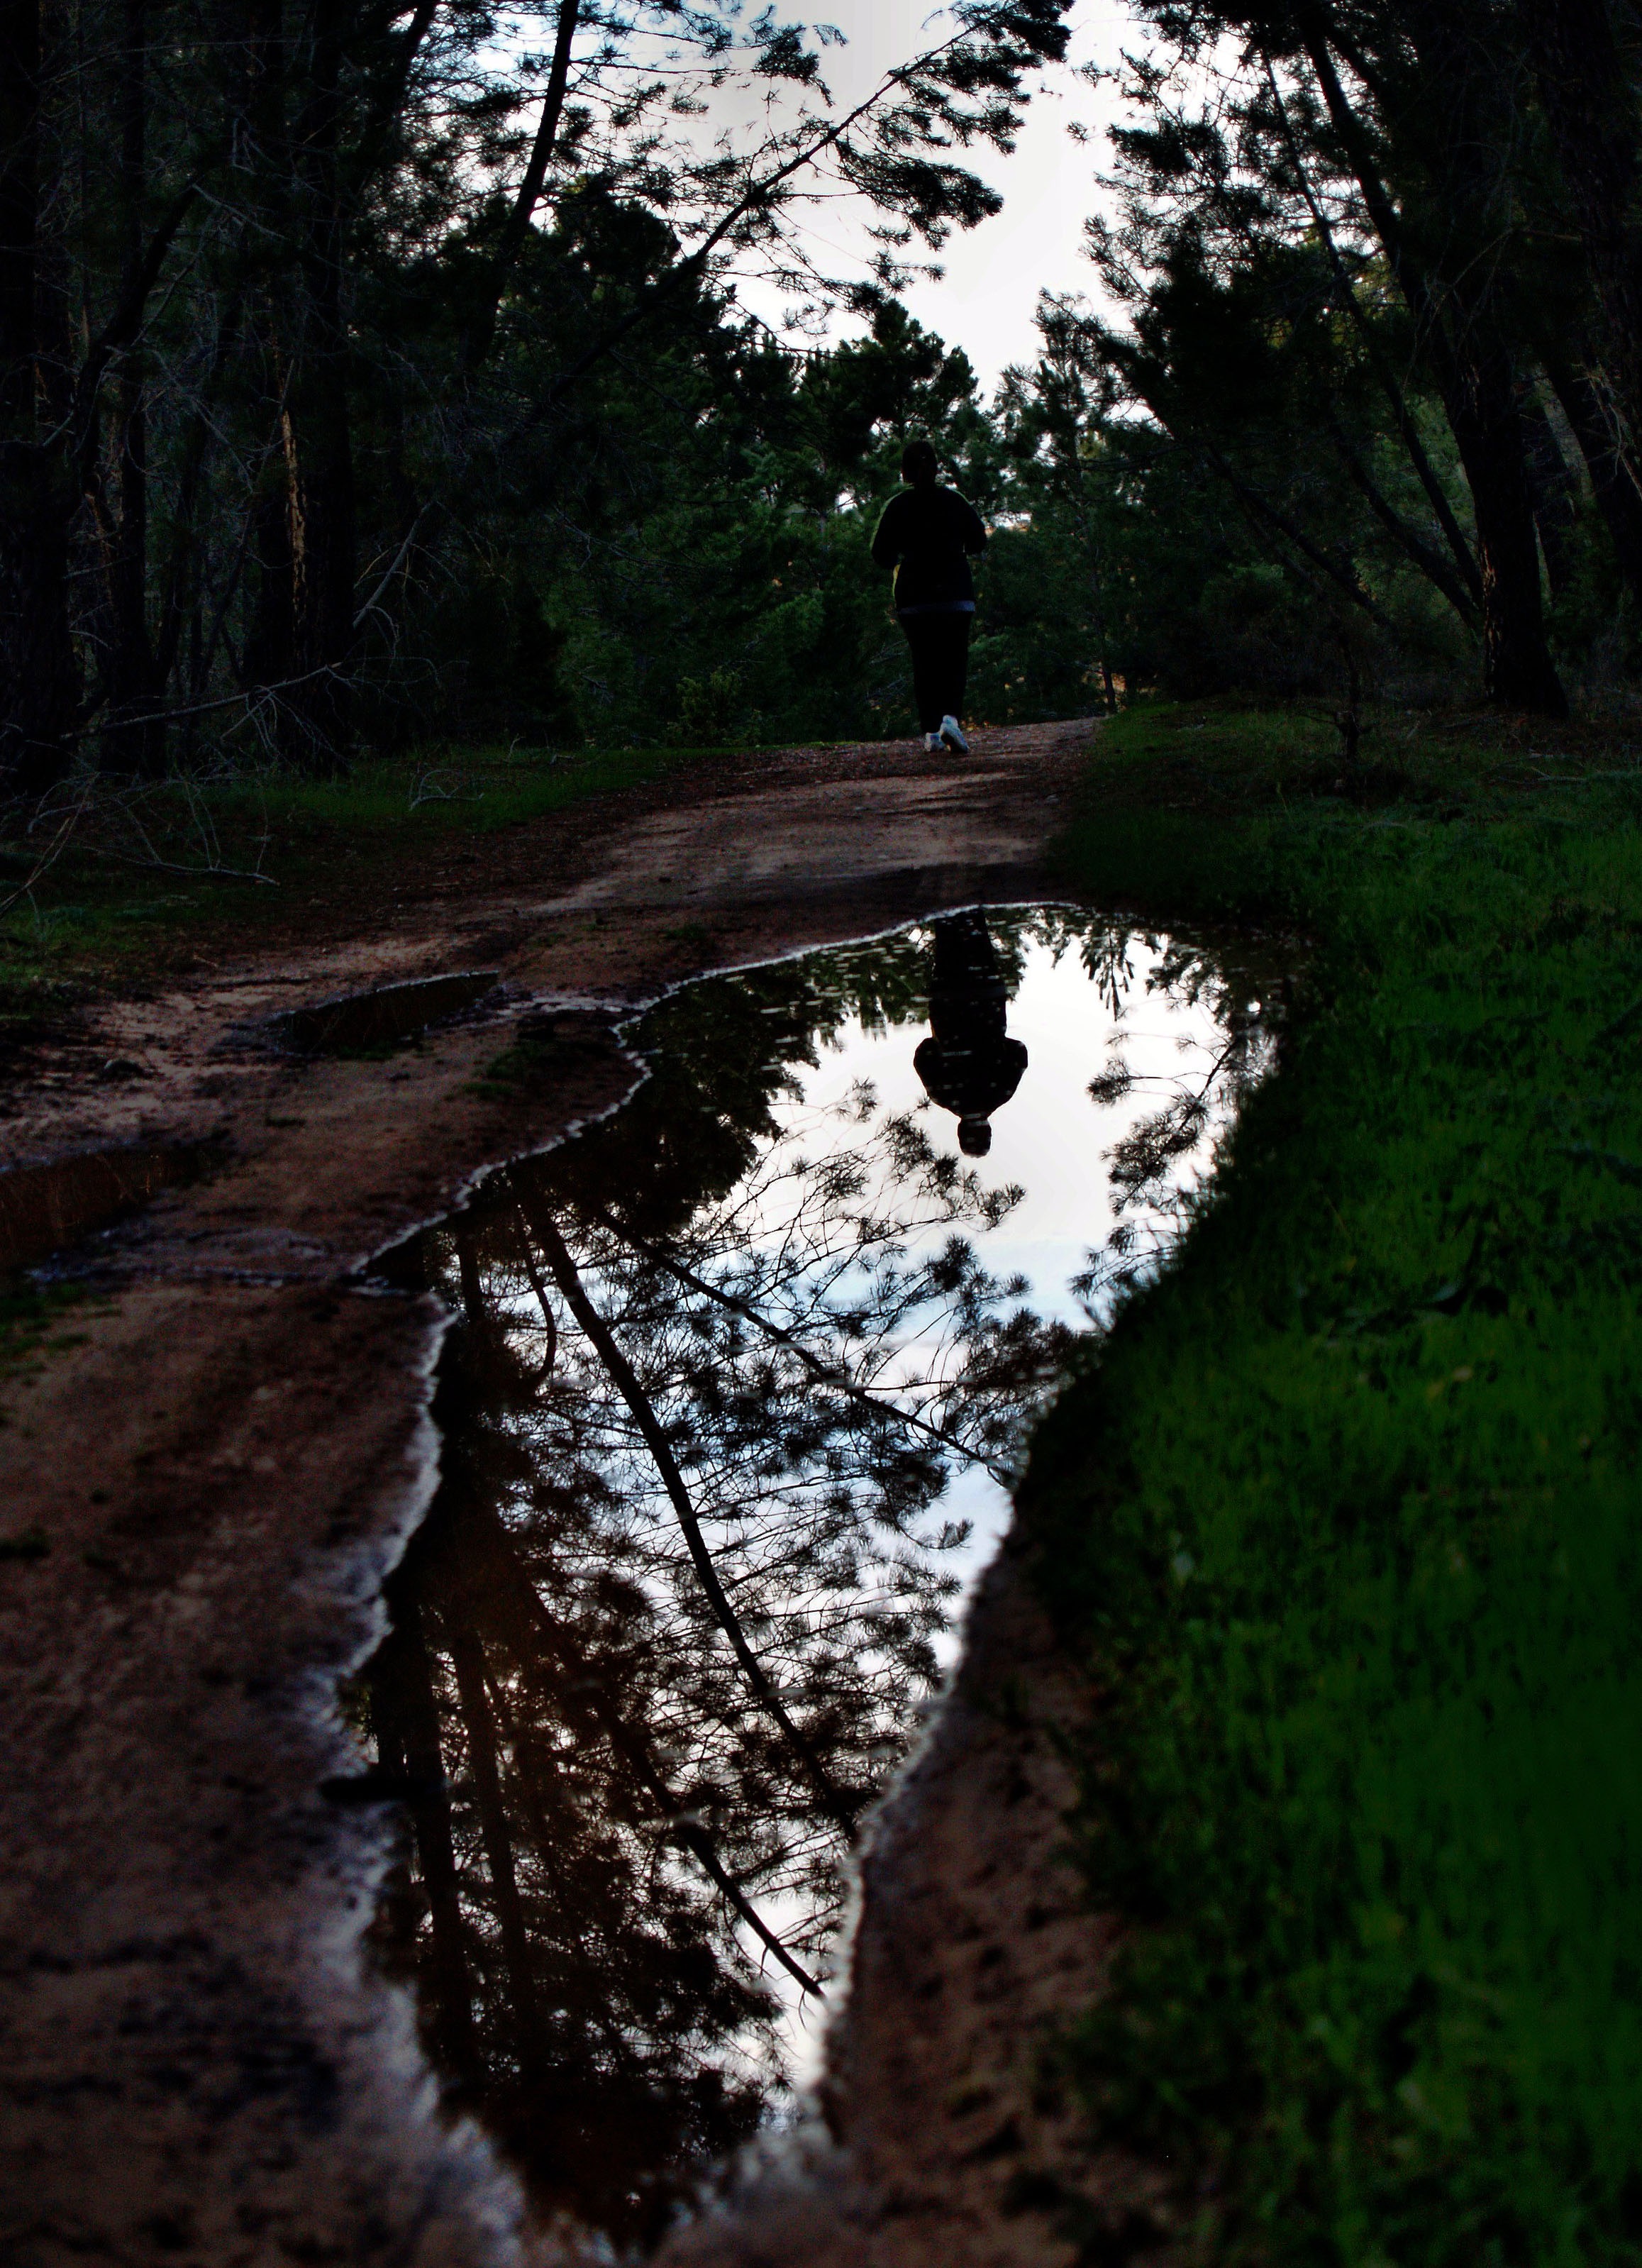
tree, water, nature, forest, path, grass, rock, wilderness, plant, sunlight, leaf, flower, dark, walk, stream, reflection, puddle, autumn, soil, season, trees, corridor, woodland, habitat, pinewood, natural environment, woody plant